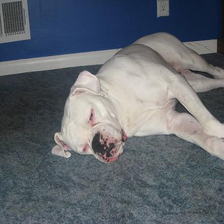
Species: dog
Breed: boxer